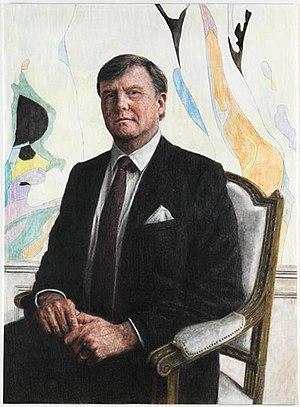
Iris Van Dongen, née en 1975 à Tilburg aux Pays-Bas, est une artiste néerlandaise.